Church of St Michael the Archangel, Aldershot

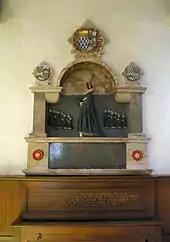
Memorial to Lady Mary Tichborne (d.1620) the younger daughter of Sir Robert White and wife of Sir Walter Tichborne

A particularly fine memorial brass to the memory of Sir John White was probably made shortly before his death as the date of his death is not inscribed on it. Lord of the Manor of Aldershot, his will of 29 May I573 states: